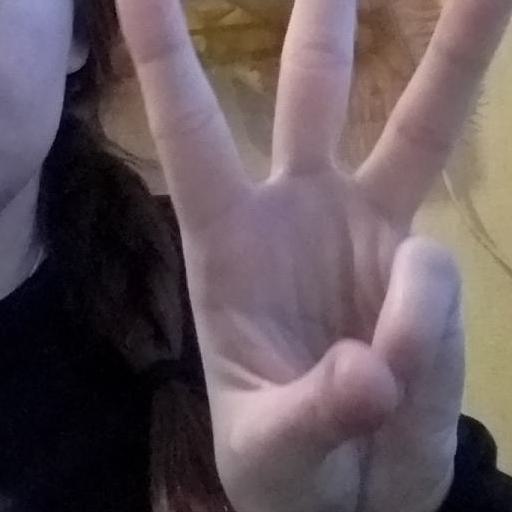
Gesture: three